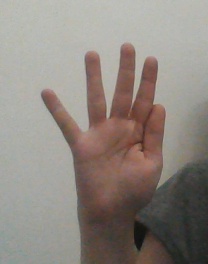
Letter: sheen